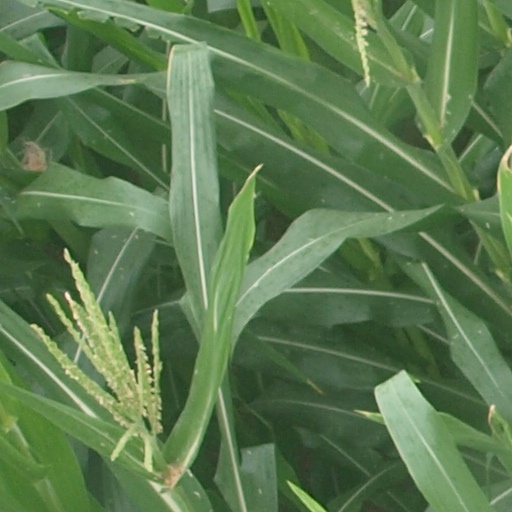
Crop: maize; corn